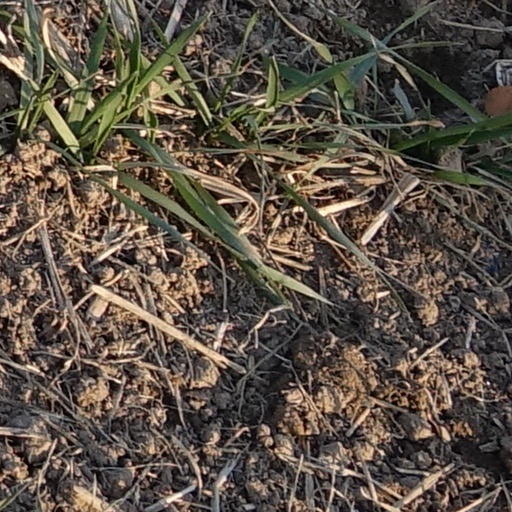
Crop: wheat